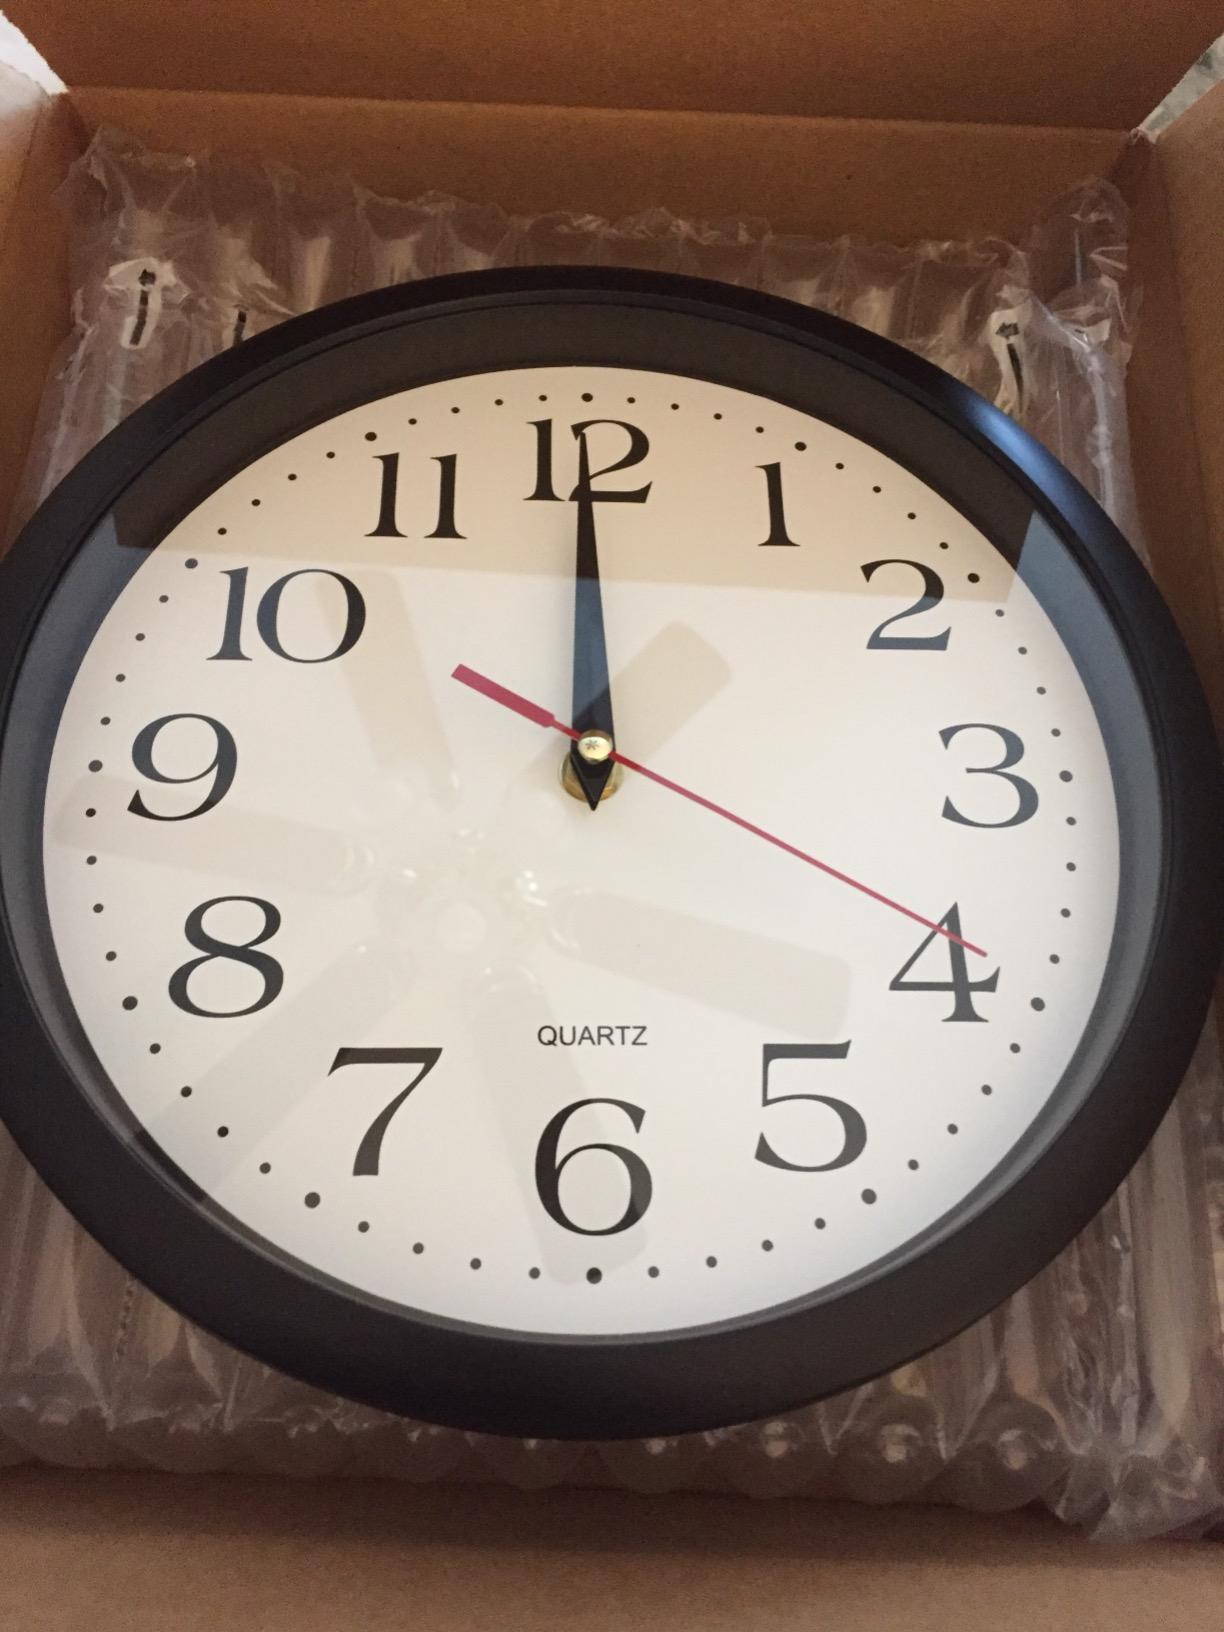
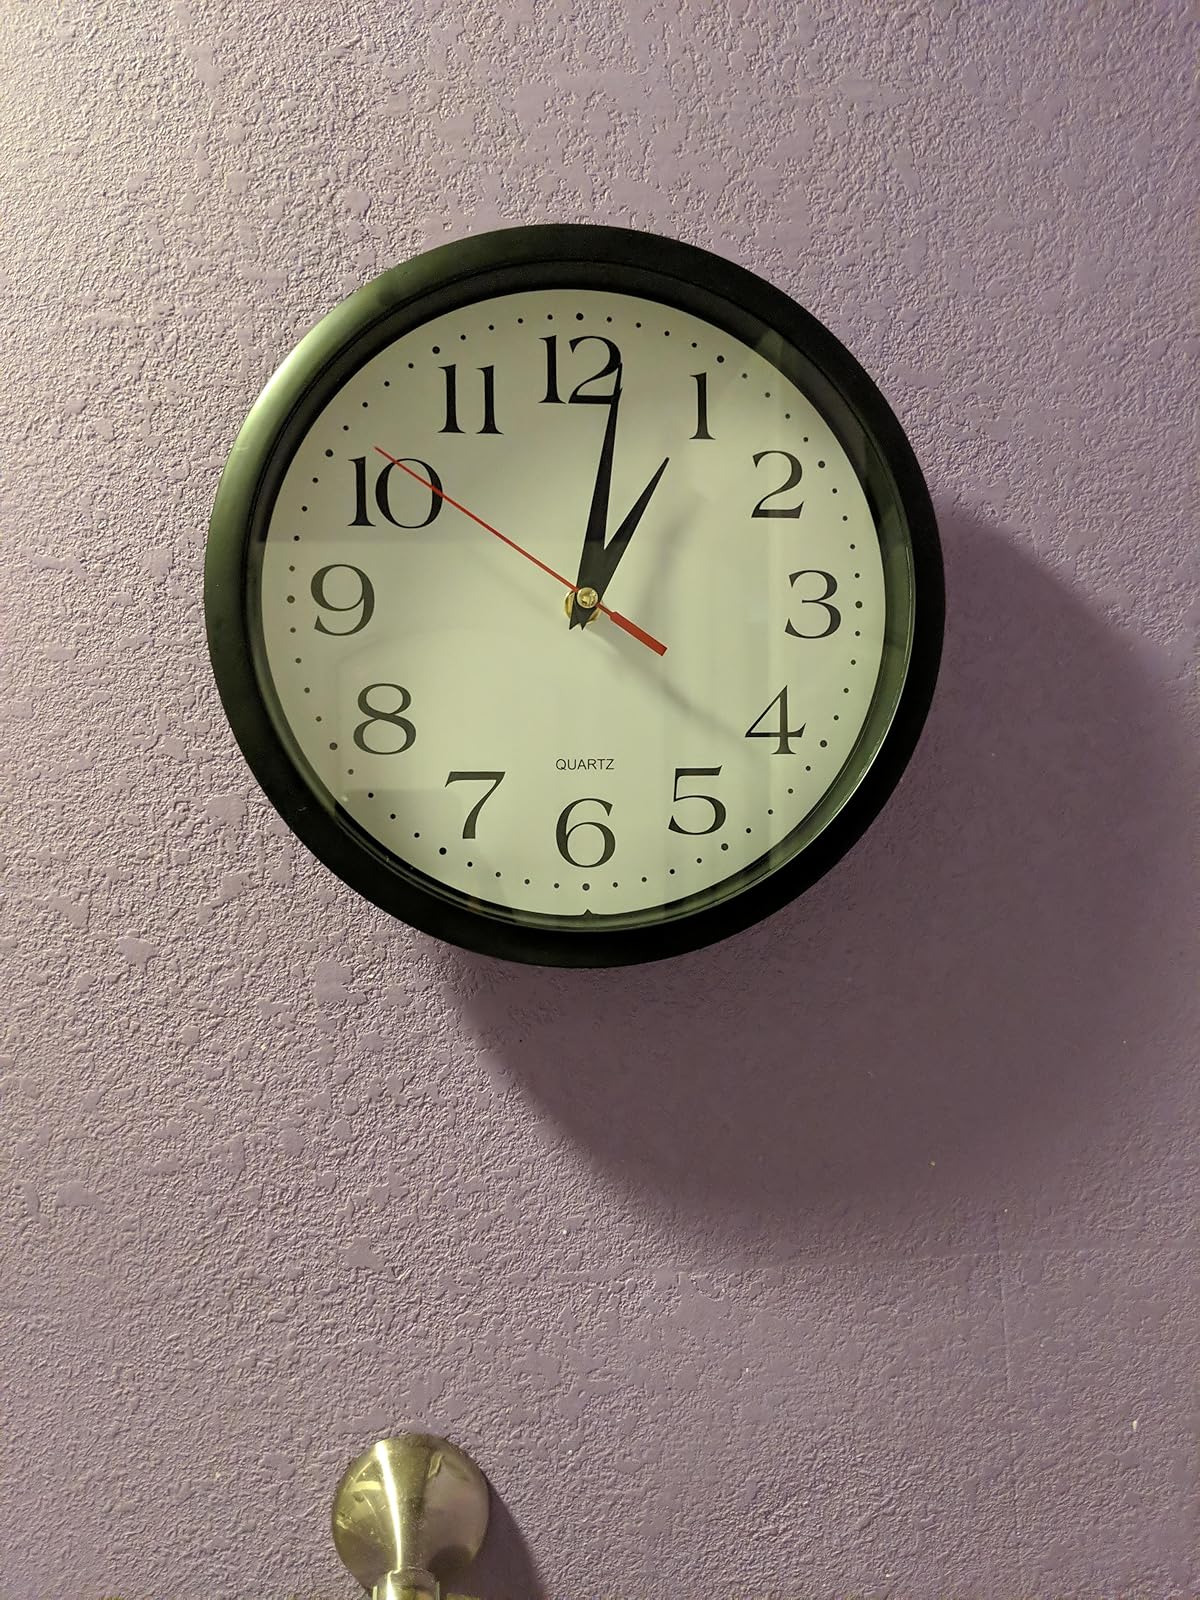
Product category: clock
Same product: yes